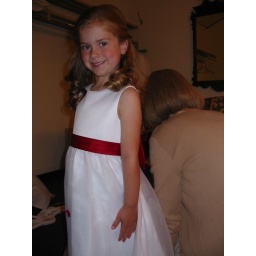
Maggie in her flower girl dress.